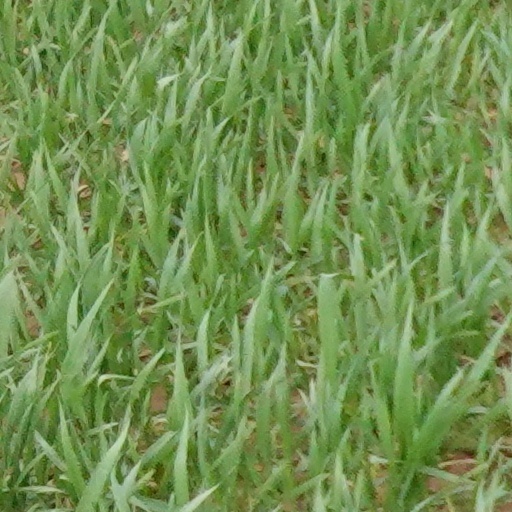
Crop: wheat